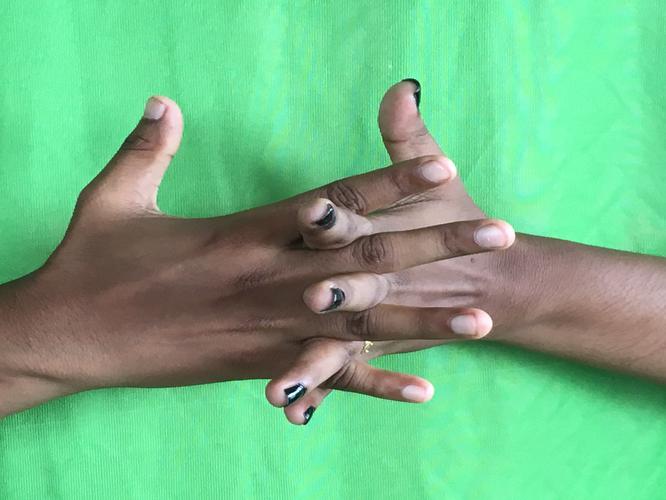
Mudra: Karkatta
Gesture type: double_hand